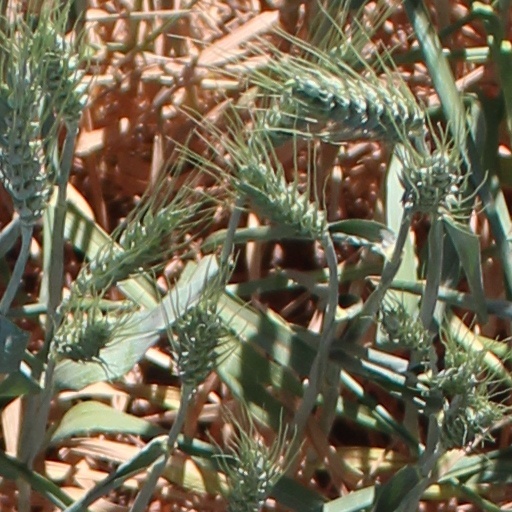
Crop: wheat